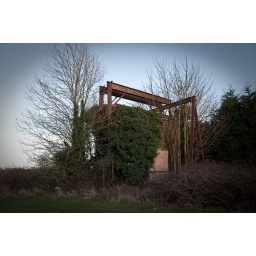
One final interesting building of the same period over in the corner of the adjacent field